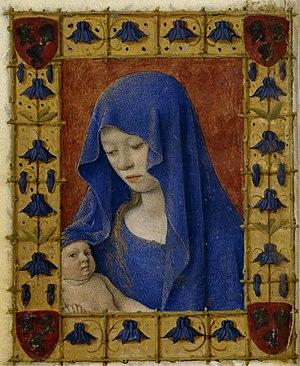
Le Heures dites de Simon de Varye sont un livre d'heures manuscrit enluminé réalisé en France vers 1455. Il a été démembré en 3 volumes actuellement conservés au Getty Center de Los Angeles pour l'un d'entre eux et à la Bibliothèque royale des Pays-Bas pour les deux autres.